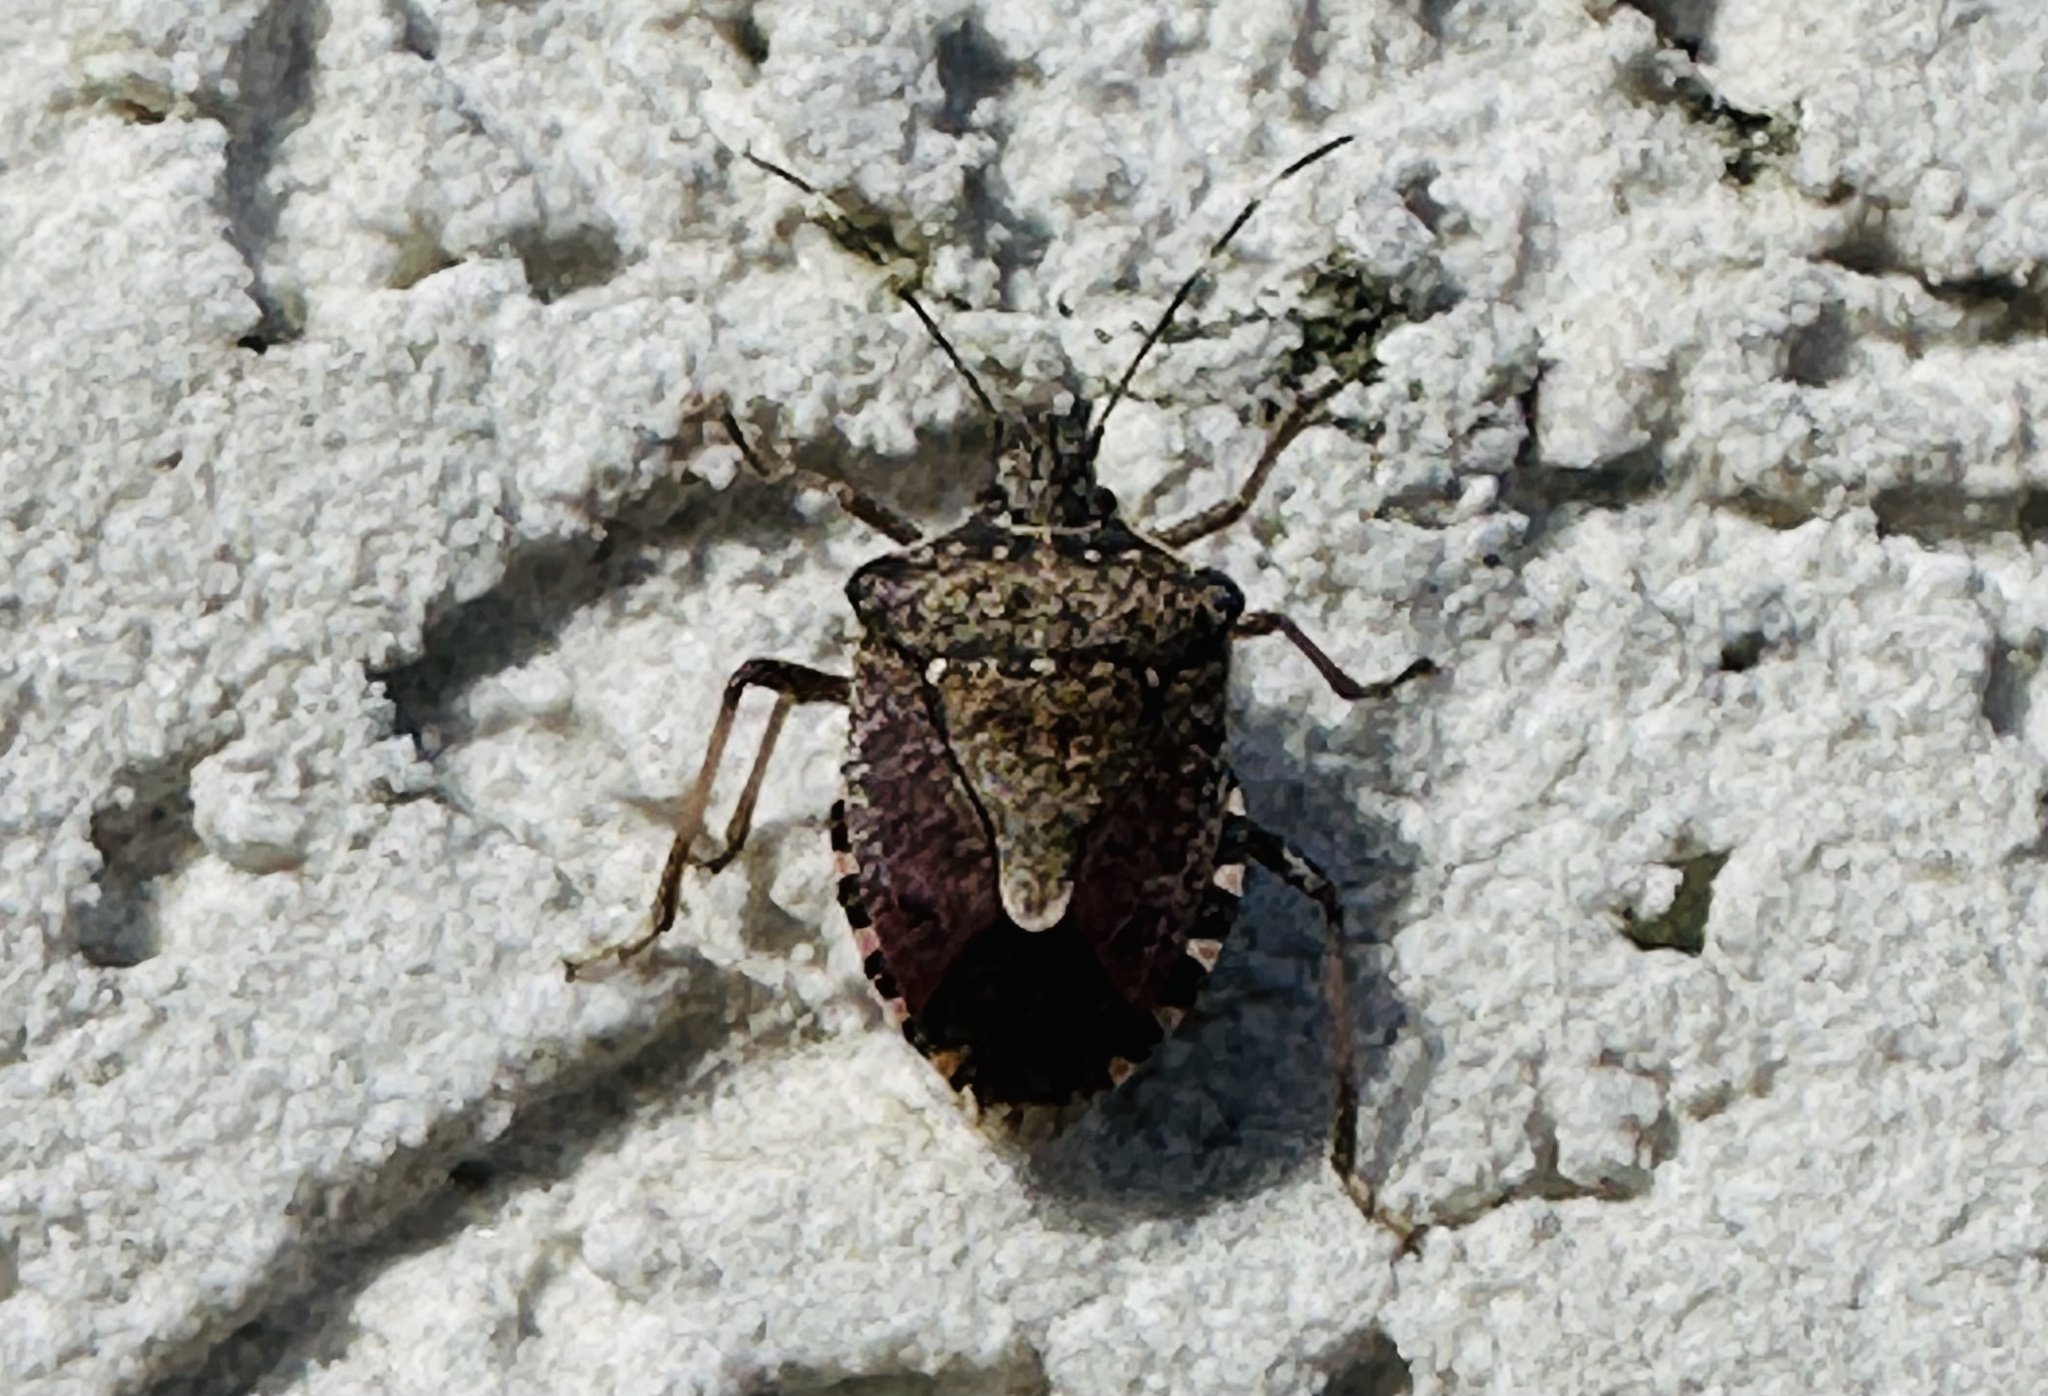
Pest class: stink_bug